Hudson River

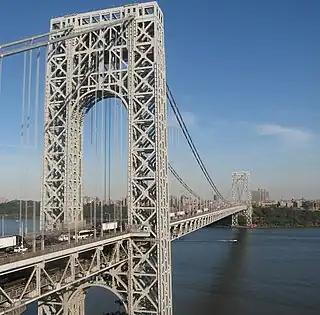
The George Washington Bridge links Upper Manhattan and Fort Lee, New Jersey

At the beginning of the 19th century, transportation from the US east coast into the mainland was difficult. Ships were the fastest vehicles at the time, as trains were still being developed and automobiles were roughly a century away. In order to facilitate shipping throughout the country's interior, numerous canals were constructed between internal bodies of water in the 1800s. One of the most significant canals of this era was the Erie Canal. The canal was built to link the Midwest to the Port of New York, a significant seaport during that time, by way of the Great Lakes, the canal, the Mohawk River, and the Hudson River.